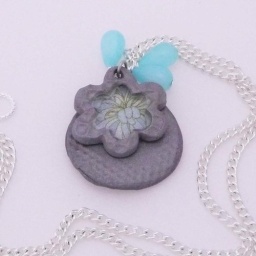
Double sided flower pendant in grey and blue